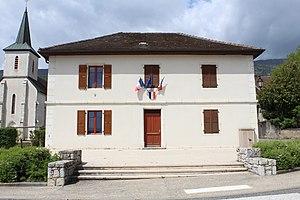
Mairie de Péron.
Péron est une commune française, située dans le pays de Gex.